Pergamon

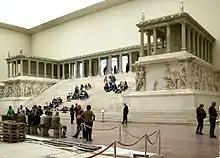
The Great Altar of Pergamon, on display in the Pergamon Museum in Berlin, Germany

As a result of these efforts, Carl Humann, who had been carrying out low-level excavations at Pergamon for the previous few years and had discovered for example the architrave inscription of the Temple of Demeter in 1875, was entrusted with carry out work in the area of the altar of Zeus in 1878, where he continued to work until 1886. With the approval of the Ottoman Empire, the reliefs discovered there were transported to Berlin, where the Pergamon Museum was opened for them in 1907. The work was continued by Conze, who aimed for the most complete possible exposure and investigation of the historic city and citadel that was possible. He was followed by the architectural historian Wilhelm Dörpfeld from 1900 to 1911, who was responsible for the most important discoveries. Under his leadership the Lower Agora, the House of Attalos, the Gymnasion, and the Sanctuary of Demeter were brought to light.